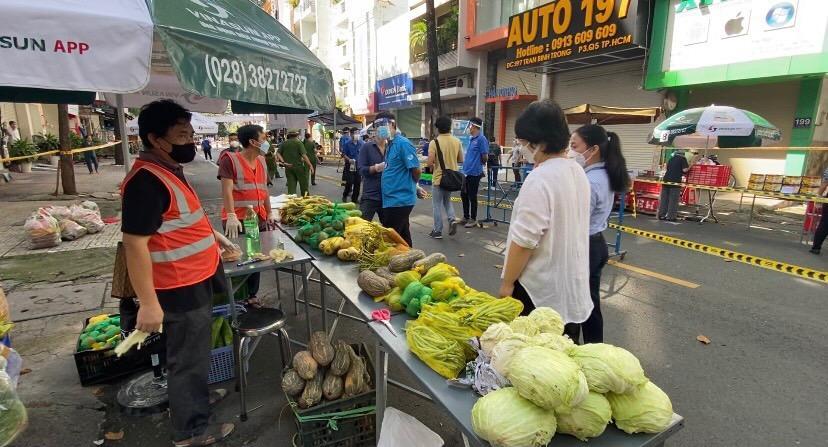
ở trên bàn xuất hiện nhiều loại rau củ quả khác nhau